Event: Nepal Earthquake
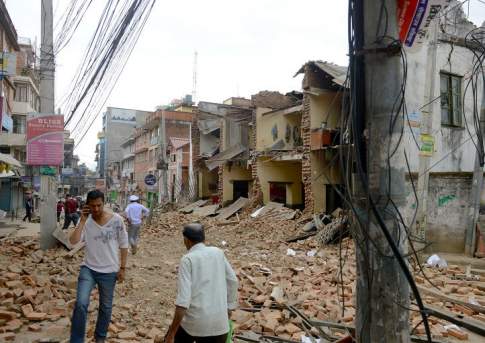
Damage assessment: damage